Eight Deer Jaguar Claw

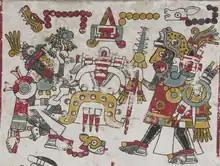
Lord Eight Deer Jaguar Claw (right) meeting with Toltec ruler Lord Four Jaguar, in a depiction from the Codex Zouche-Nuttall. His name glyph, a deer head and eight dots, is above his head.

Eight Deer Jaguar Claw, or Eight Deer for brevity, was a powerful Mixtec ruler in 11th-century Oaxaca referred to in the 15th-century deerskin manuscript Codex Zouche-Nuttall, and other Mixtec manuscripts. His surname is alternatively translated "Tiger-Claw" and "Ocelot-Claw". John Pohl has dated his life spanning from 1063 until his assassination in 1115.